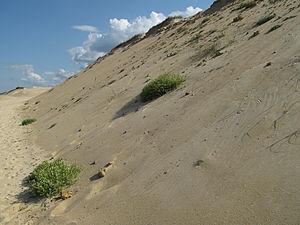
Roquettes de mer sur la pente de la dune au sud de Capbreton, Landes
En écologie, une espèce pionnière est l'une des premières formes de vie qui colonisent ou recolonisent un espace écologique donné. Il peut s'agir d'un milieu nouveau ou récemment « perturbé ». Cette colonisation est le premier stade d'une succession écologique.